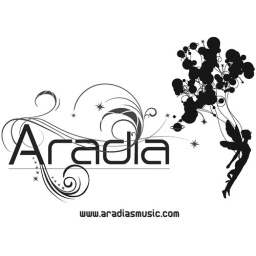
Aradia - Font, Web site and logo in black and white